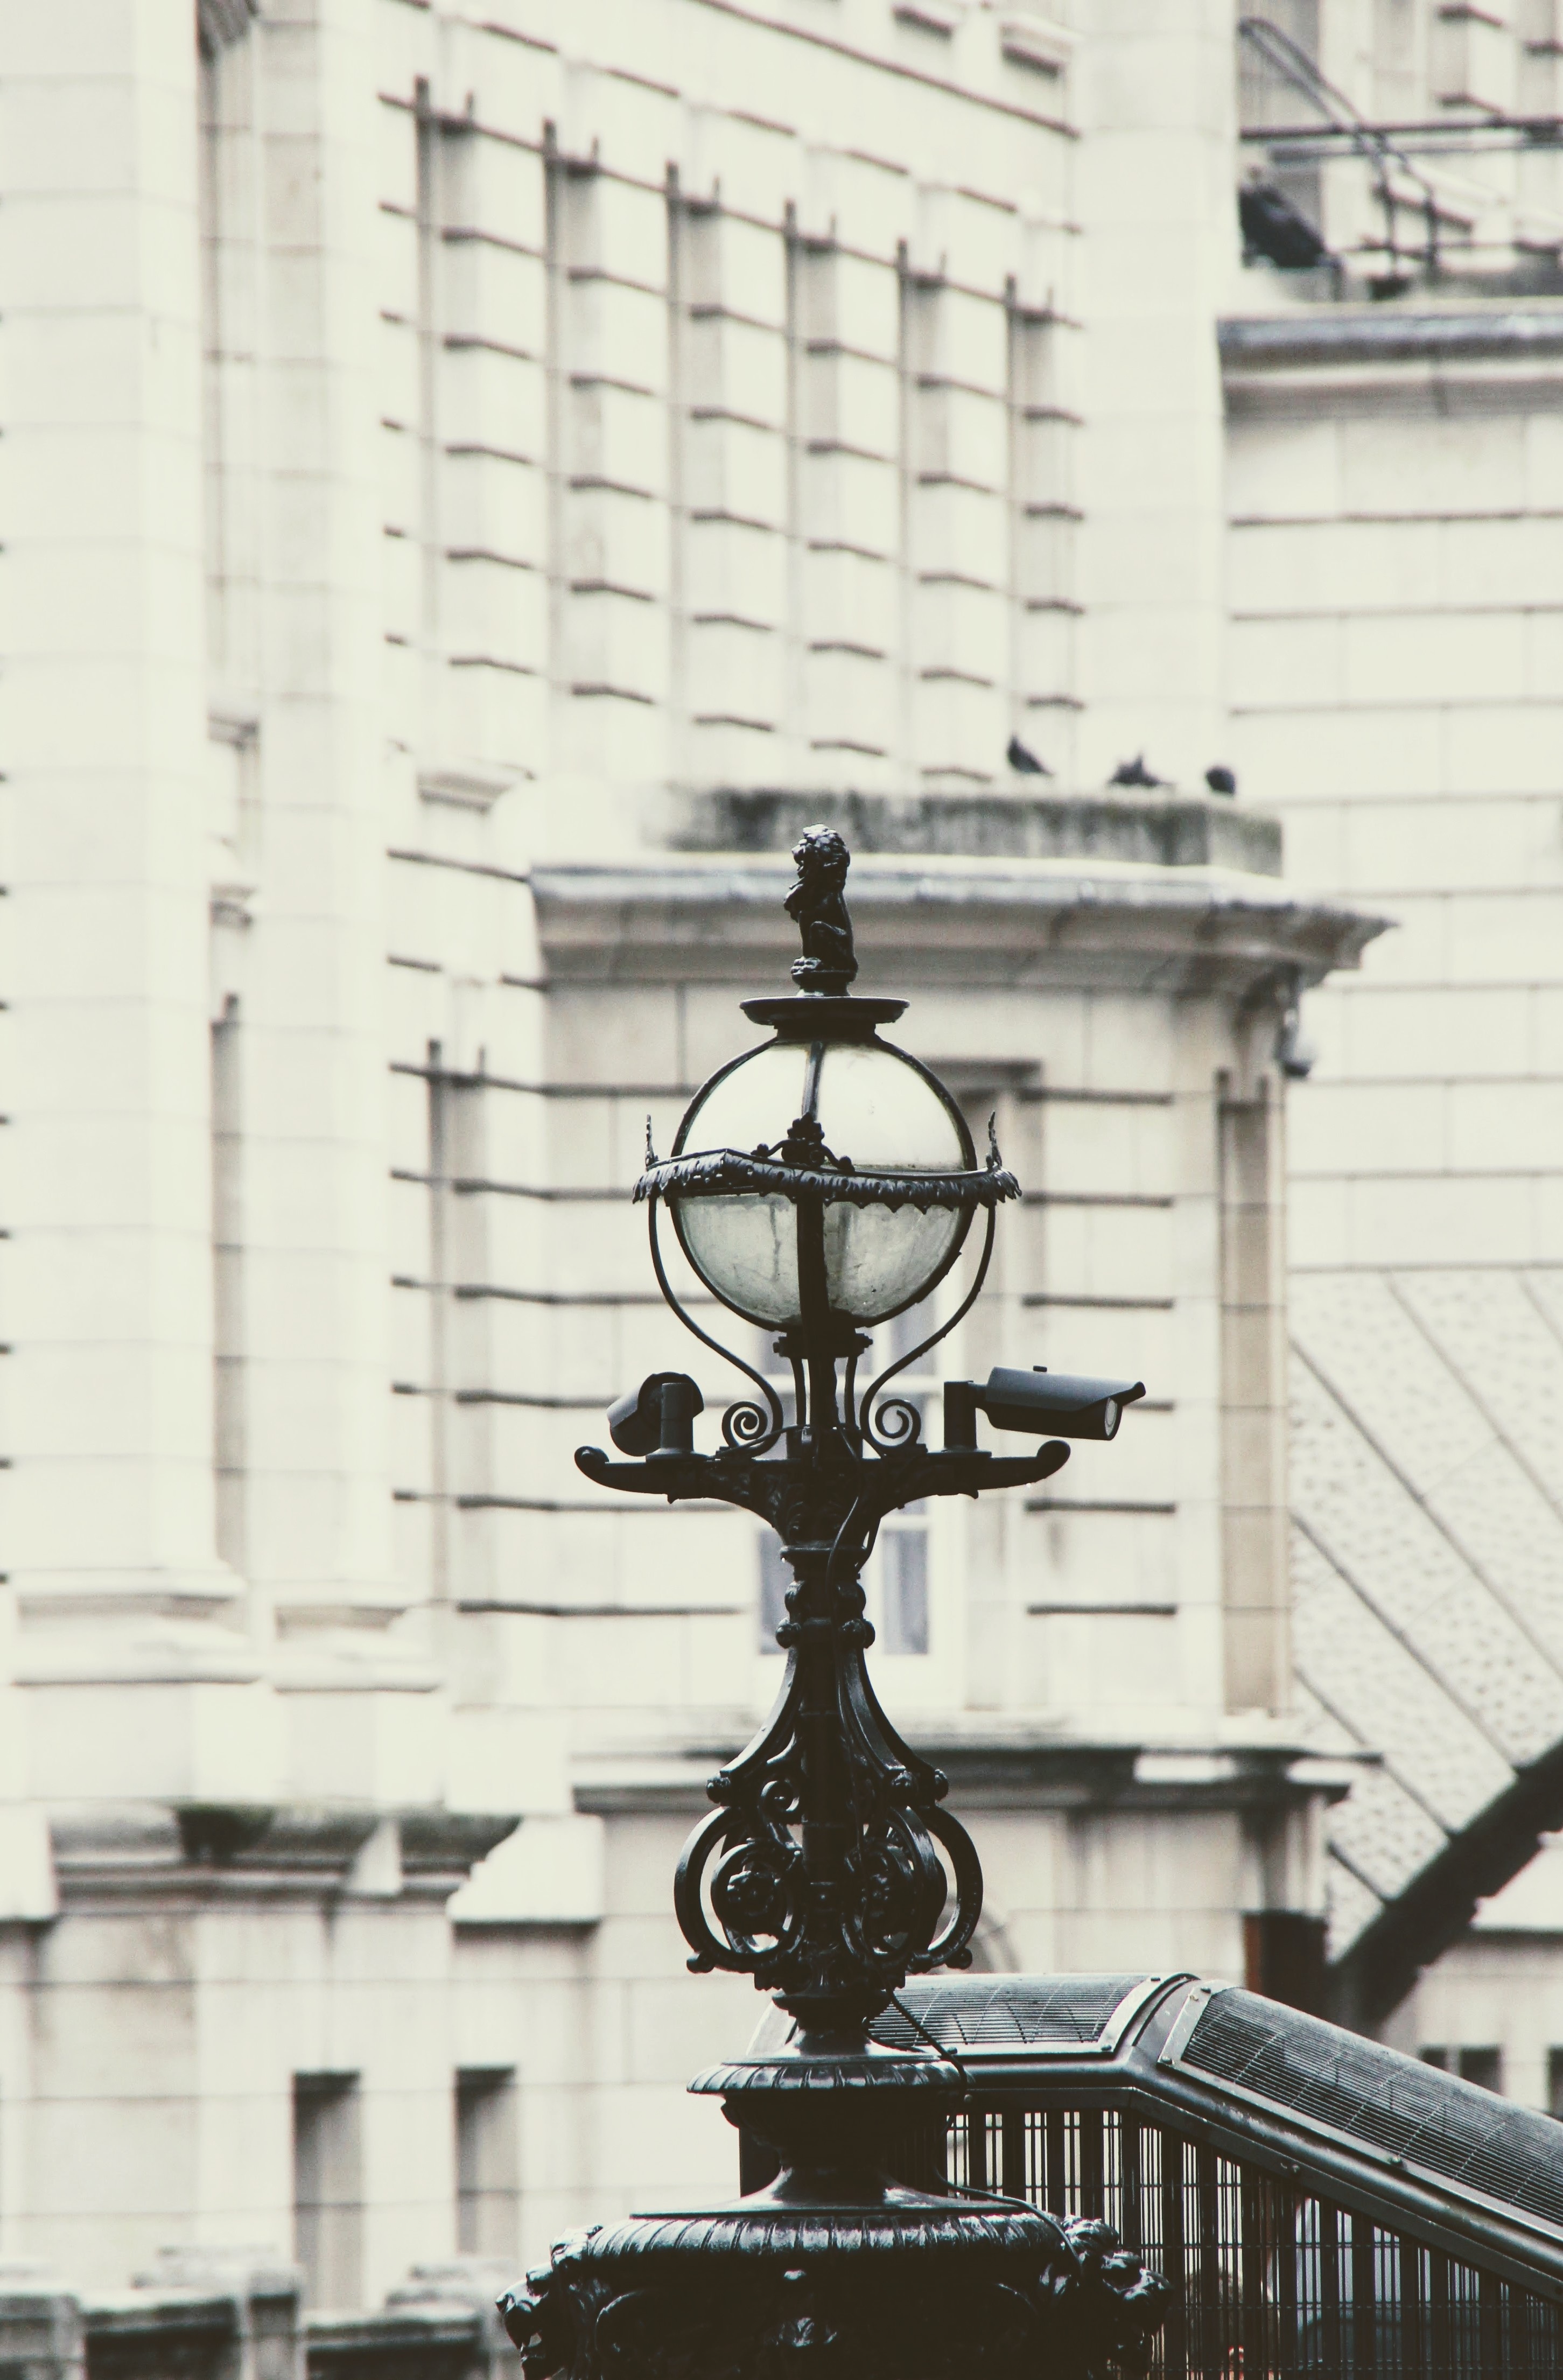
street, camera, film, statue, facade, street light, lighting, england, london, light fixture, monitoring, water feature, united kingdom, video surveillance, urban area